Russell Banks

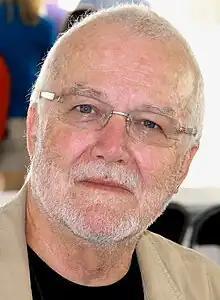
Banks in 2011

Russell Earl Banks (March 28, 1940 – January 8, 2023) was an American writer of fiction and poetry. His novels are known for "detailed accounts of domestic strife and the daily struggles of ordinary often-marginalized characters". He drew from his own childhood in the working class, but also from the larger world, such as his years in Jamaica. His novels often reflect "moral themes and personal relationships".